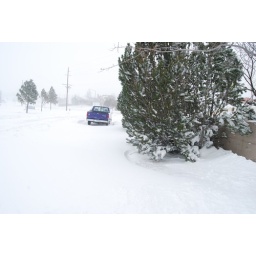
There's a sidewalk under there, somewhere. (Hint: between the pick up and the pine tree)